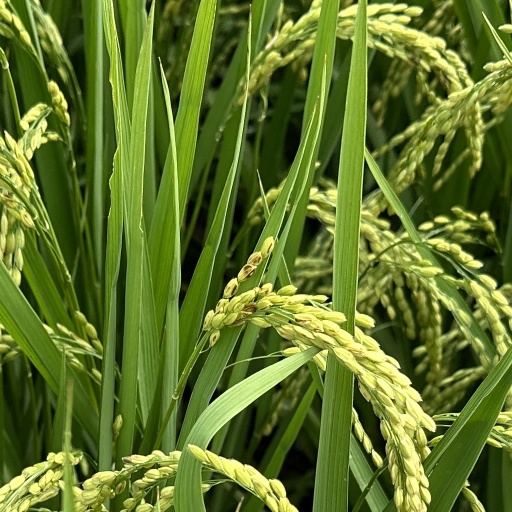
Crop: rice